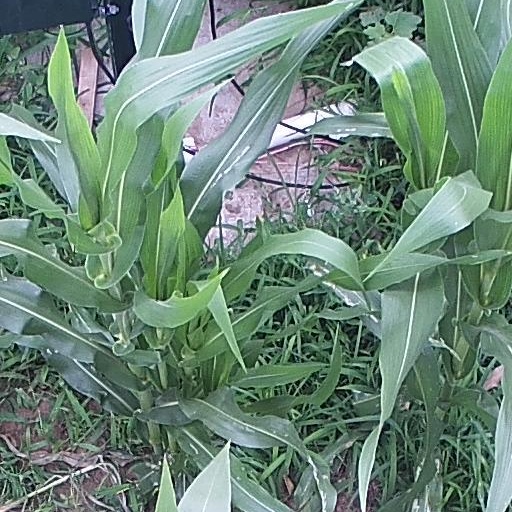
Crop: maize; corn